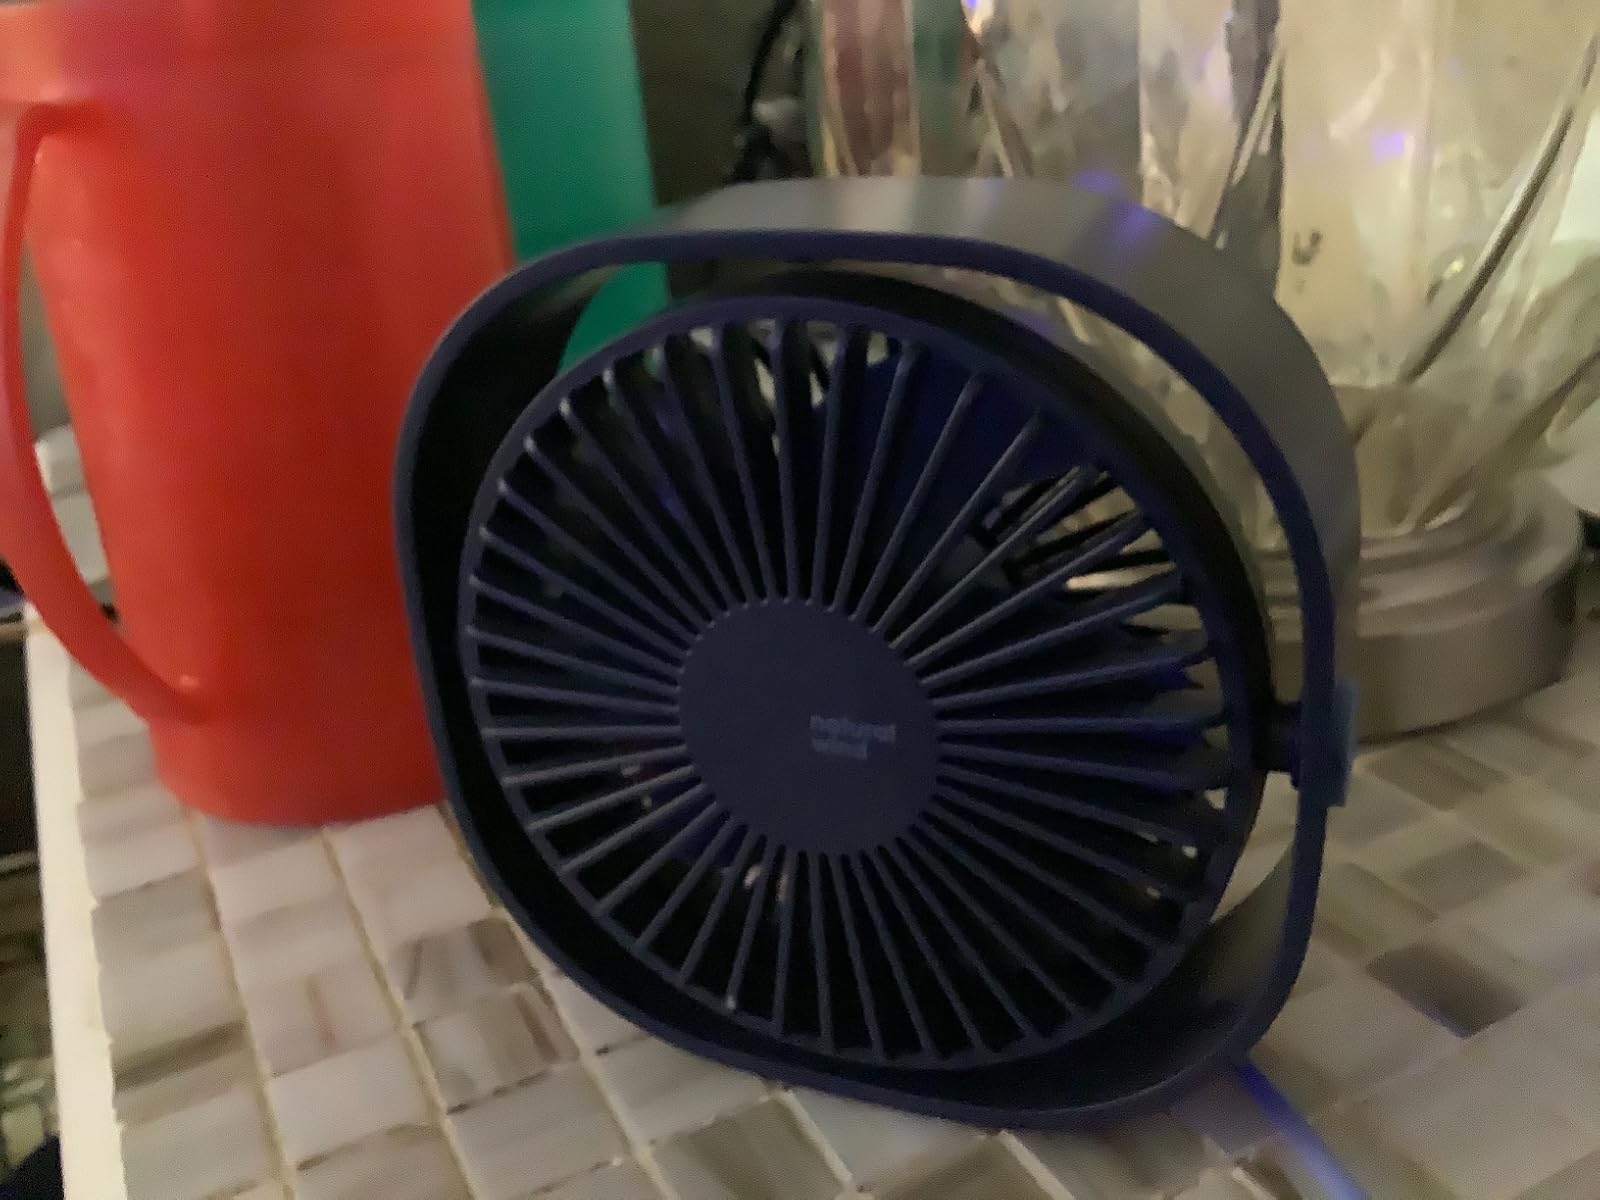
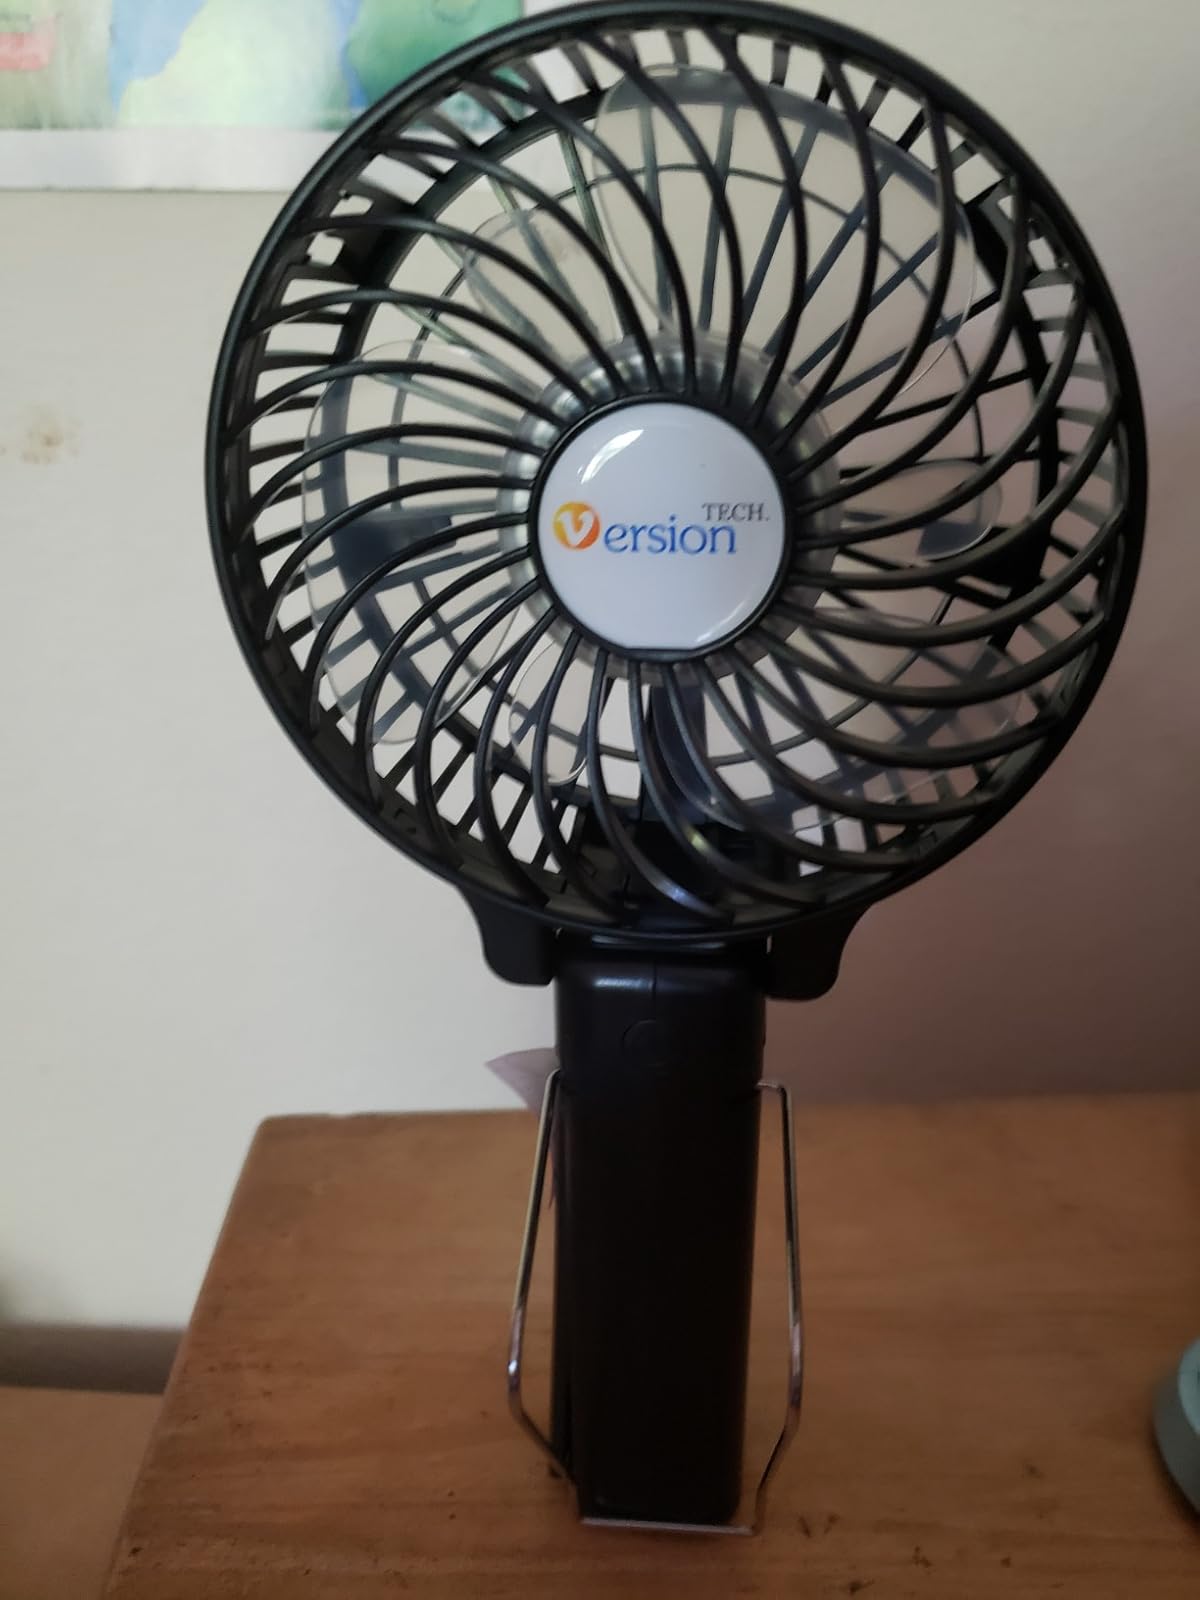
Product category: fan
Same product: no